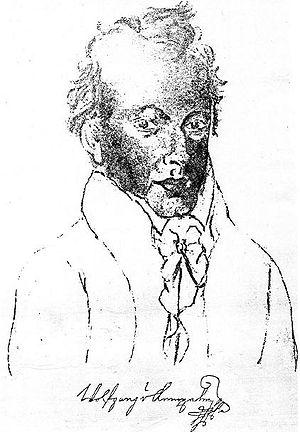
Le Turc mécanique ou l’automate joueur d'échecs est un célèbre canular construit à la fin du XVIIIᵉ siècle : il s’agissait d'un prétendu automate doté de la faculté de jouer aux échecs. Il a été partiellement détruit dans un incendie. De nos jours, une réplique a été créée : elle est contrôlée par un logiciel et joue réellement seule aux échecs.